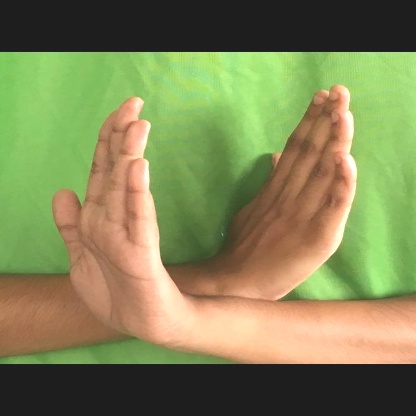
Mudra: Swastikam